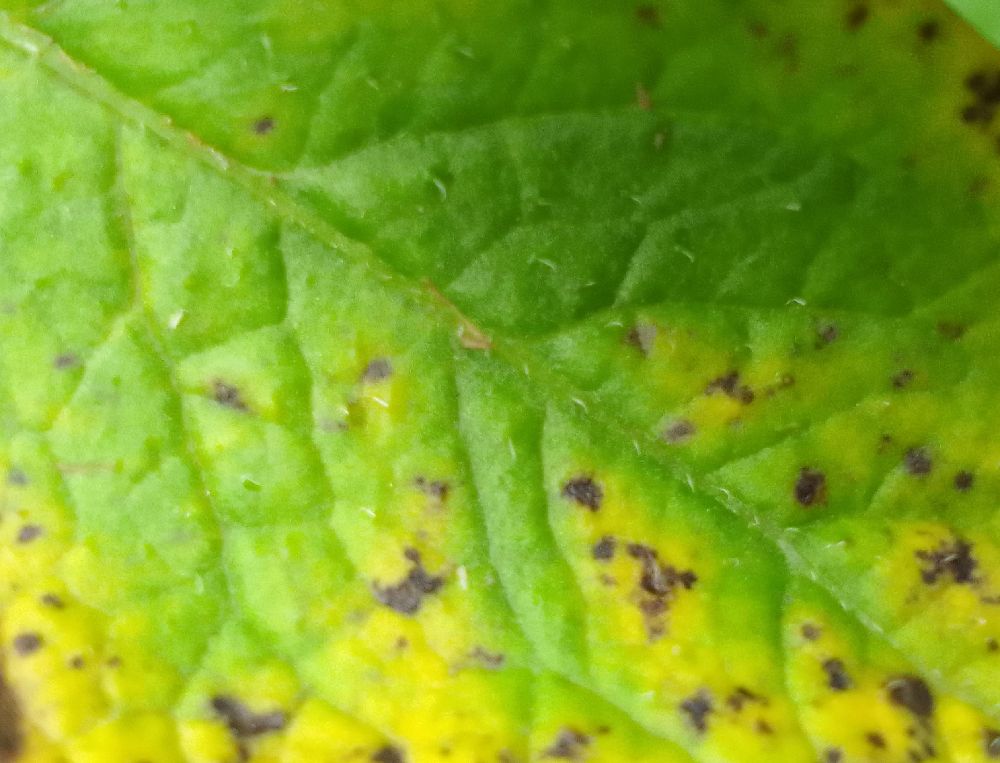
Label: Early blight